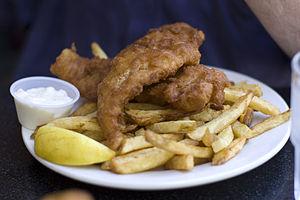
La frite est un bâtonnet de pomme de terre cuit par friture dans une graisse animale ou une huile végétale. Les appellations « pomme frite » et « patate frite » sont utilisées indifféremment pour ce bâtonnet, pour une tranche ou pour une rondelle du même végétal cuit de cette façon.